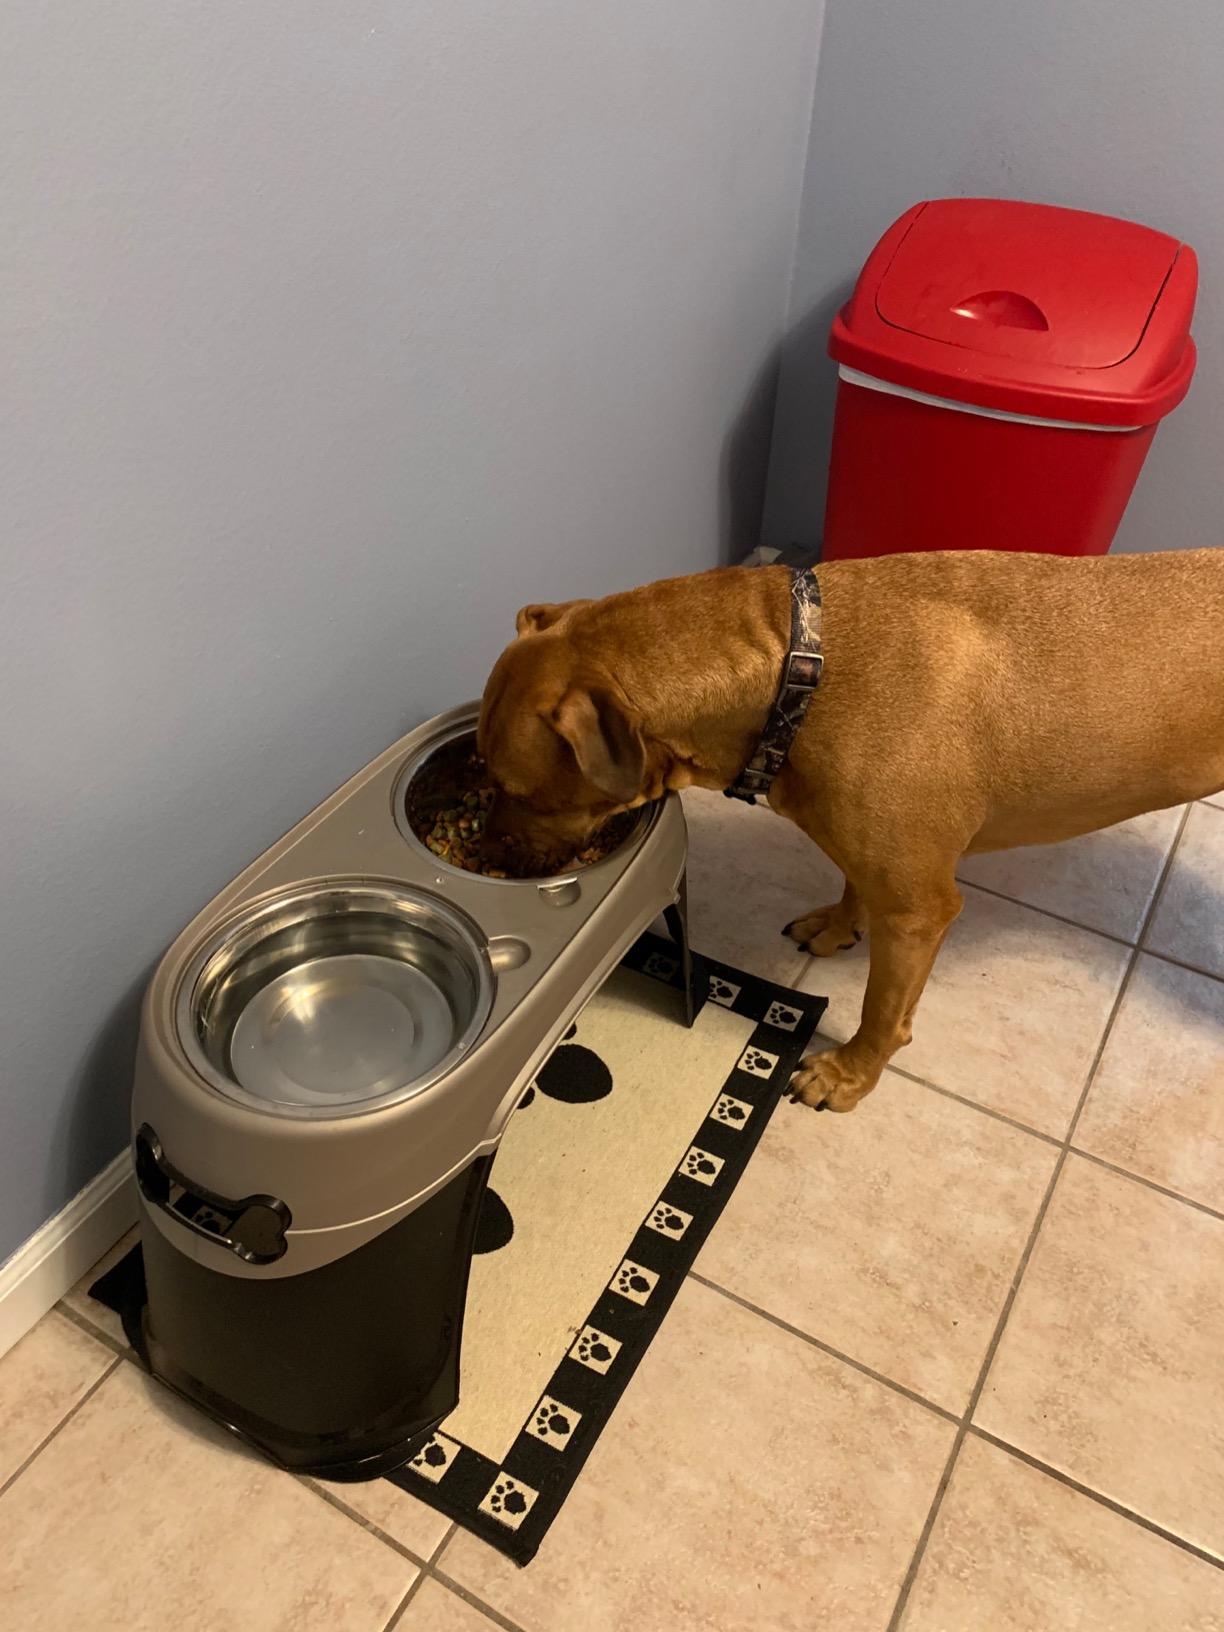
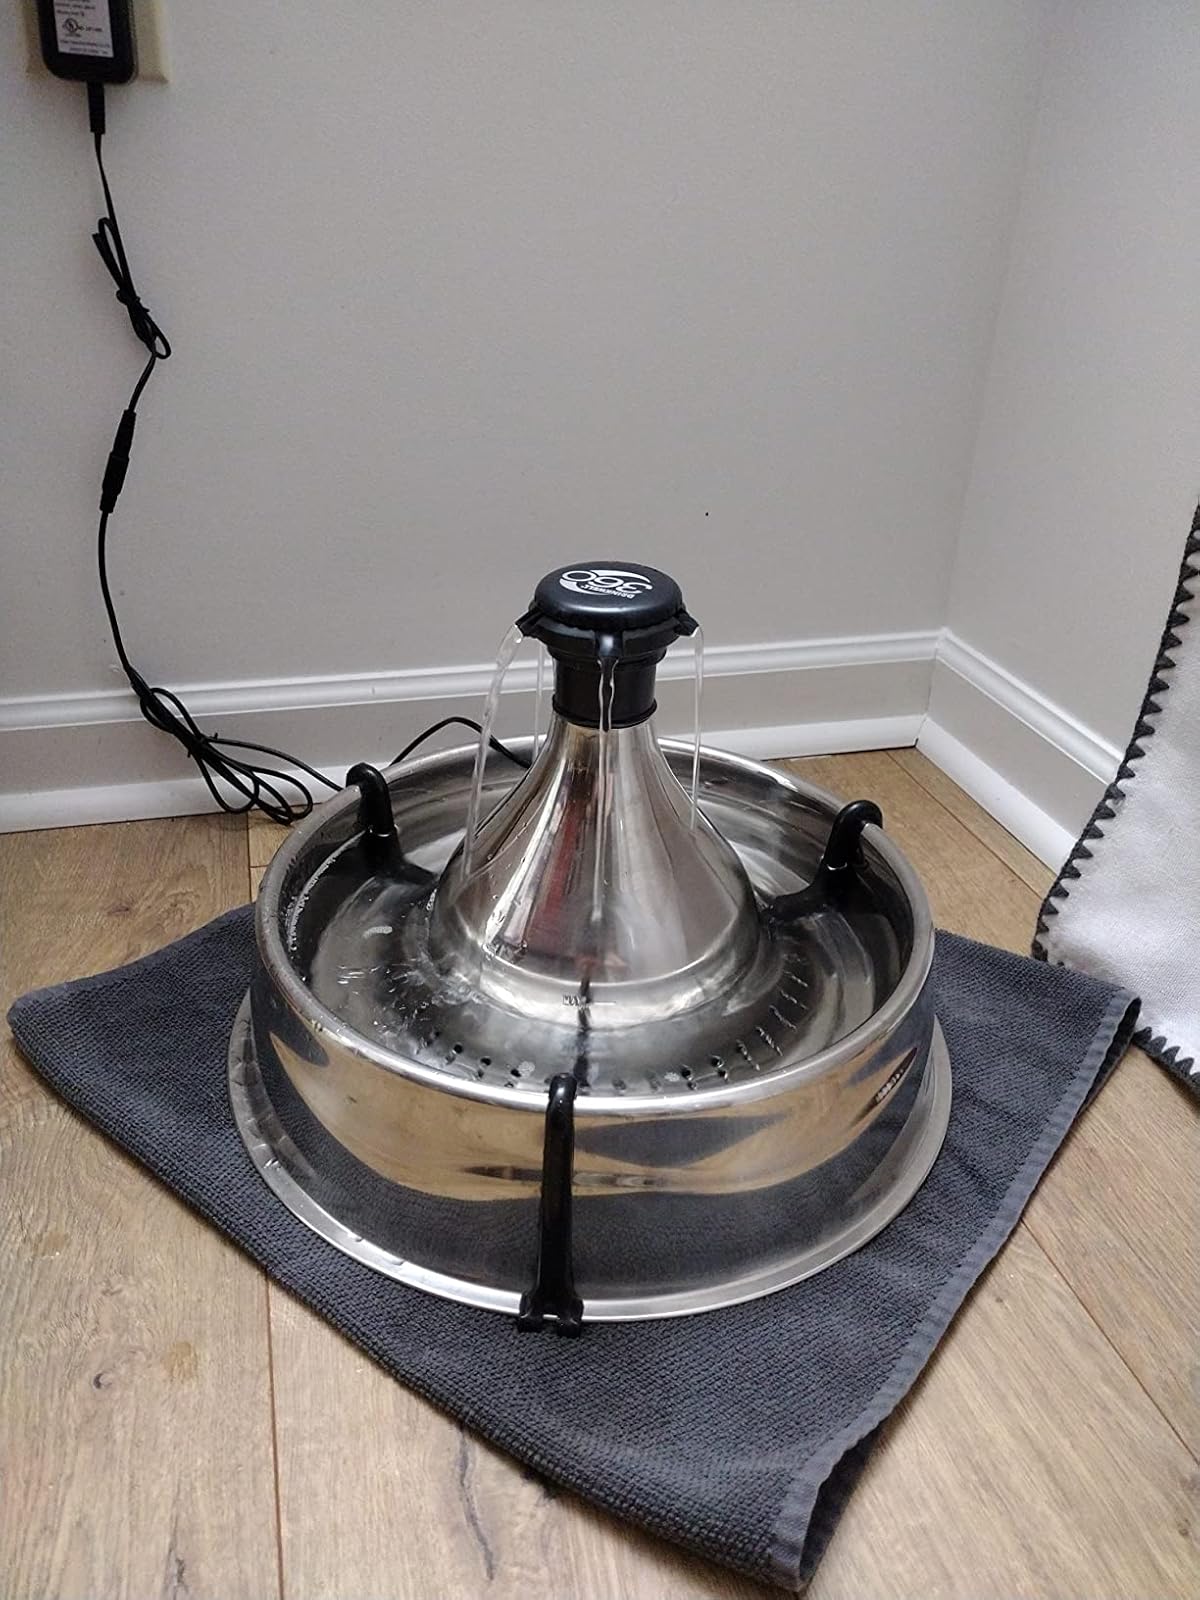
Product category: items_bowl
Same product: no